Ambrose (bandleader)

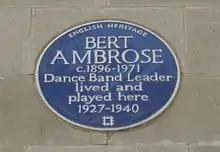
Tribute to Bert Ambrose at the May Fair hotel in London

In the mid-1950s, despite appearances in London's West End and a number of recordings for MGM, Ambrose, in common with other bandleaders, was struggling because rock and roll had arrived. He was forced to start performing in small clubs with casual musicians, and his financial position deteriorated catastrophically. His situation was saved, however, by his discovery of the singer Kathy Kirby, whom he heard singing at the age of 16 at the Ilford Palais. He started a long personal relationship with Kirby and promoted her career.